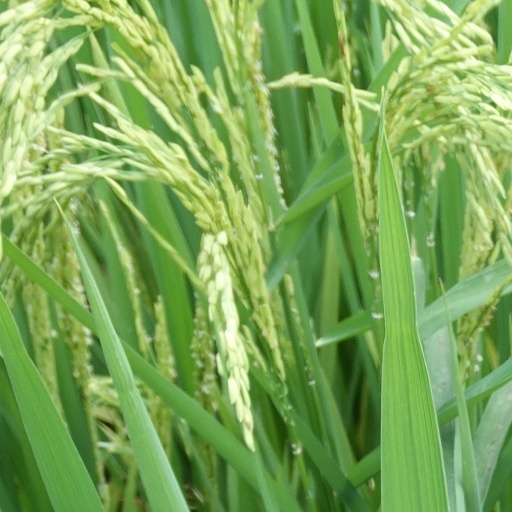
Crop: rice